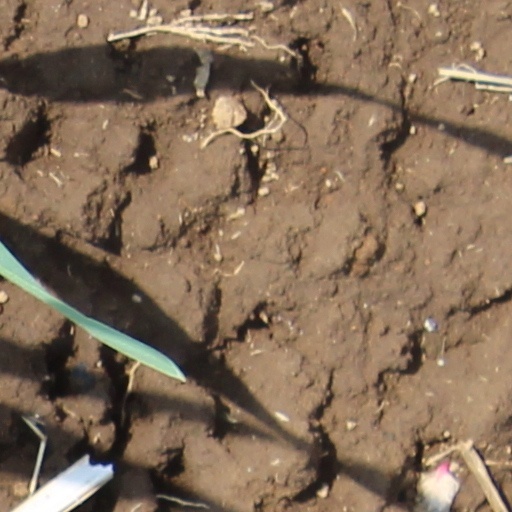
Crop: wheat